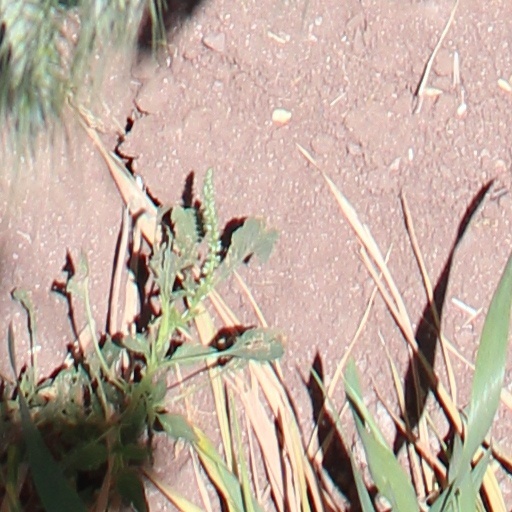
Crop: wheat